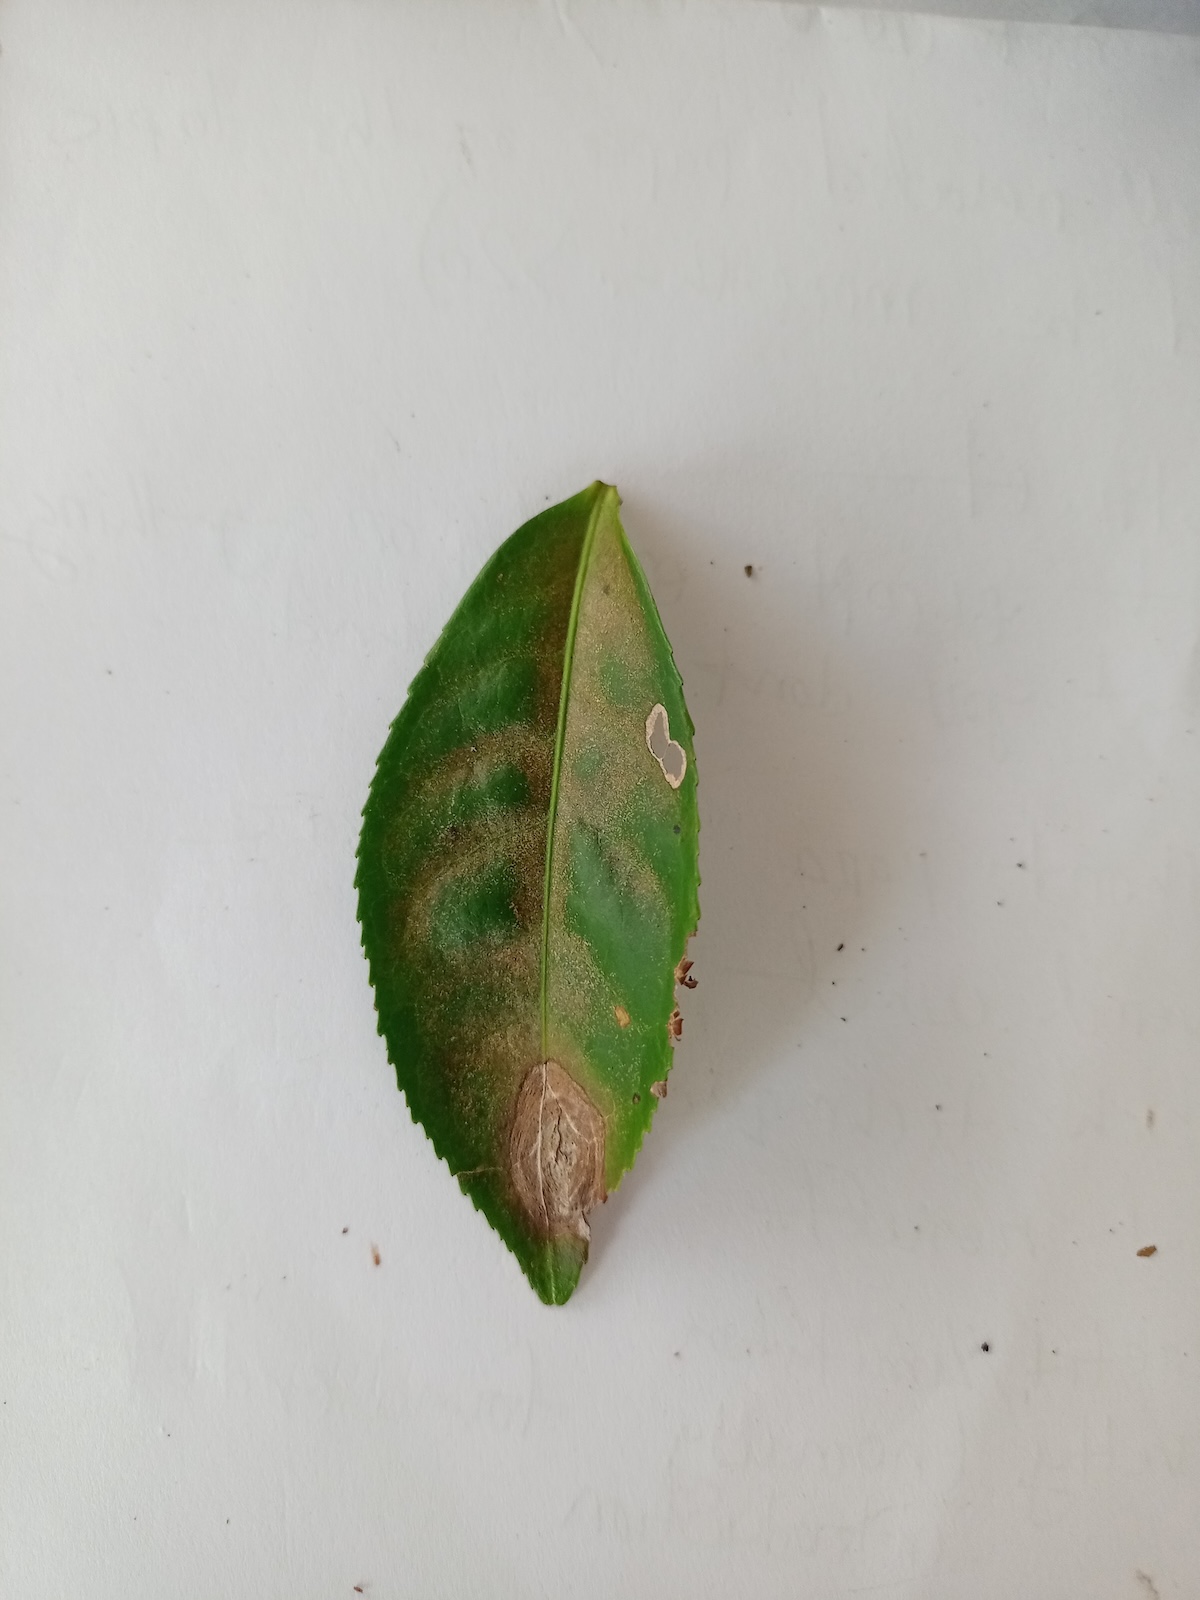
Label: Red spider